Undorosaurus

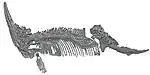
Holotype of "C. kristiansanae"

Maisch and Matzke (2000) regarded "Undorosaurus" to be a species of "Ophthalmosaurus". However, Storrs "et al." 2000 rejected this synonymy based on the tooth morphology of the specimen. Chris McGowan and Ryosuke Motani (2003) pointed out two noteworthy differences to "Ophthalmosaurus", an incompletely fused ischiopubis and a remarkably strong dentition, and considered "Undorosaurus" to be a valid genus of ophthalmosaurid. "Undorosaurus"'s validity is now accepted by most authors, even by Maisch (2010) who originally proposed the synonymy.